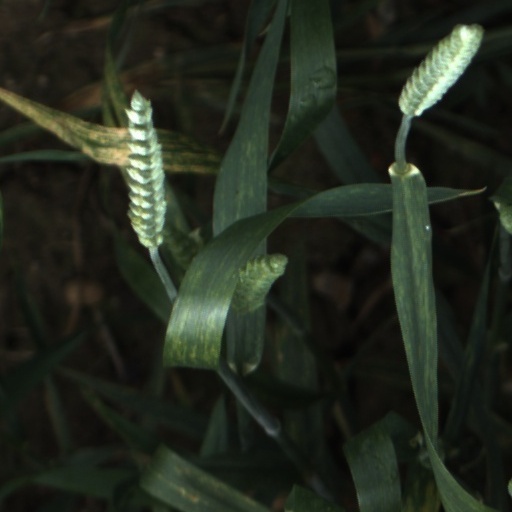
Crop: wheat